Palitana temples

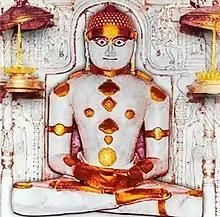
The idol of Rishabhanatha inside main temple

In the traditional texts and beliefs, this sacred hill became important to Jainism millions of years ago, since the age of Adinatha (locally called Adishvera). Adinatha himself lived for 8.4 million purvas ( 1 purva = 70560 billion years), and patronized this Satrunjaya hills site many times in his long life. He is believed to have visited Satrunjaya nearly 700 million times, more than any other Jain site. Thereafter, Satrunjaya has been cherished and patronized by other Tirthankaras of Jainism, including Rushabh dev and his son Bharat Chakravarti. These hills and Palitana host Adinatha's principal temple.